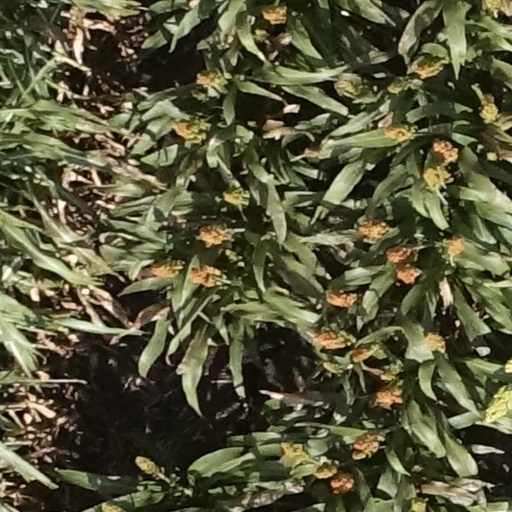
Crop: sorghum